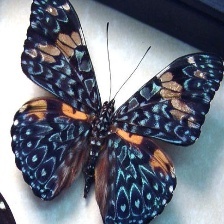
Species: RED CRACKER